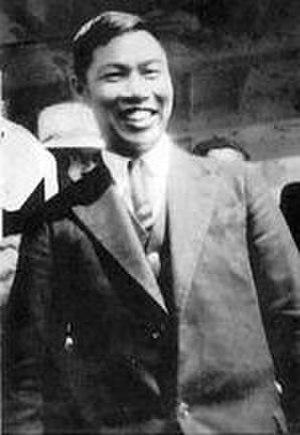
Entre 1949 et 1978, la politique religieuse en république populaire de Chine est faite de va-et-vient entre l'acceptation méfiante assortie de restrictions et la franche répression. La relative libéralisation qui se poursuit depuis la fin des années 1970 est en partie soutenue du côté des autorités par la prise de conscience de l'utilité des religions sur les plans économique et diplomatique. Tous les observateurs ne sont cependant pas d'accord sur le fait qu'il y ait un véritable assouplissement du gouvernement chinois vis-à-vis des pratiques religieuses.